Petar Sarić

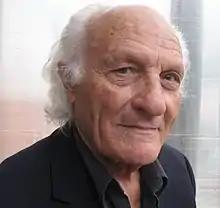
Sarić in 2016

Petar Sarić was born in the village of Tupan, near Nikšić in Montenegro on 11 July 1937. He was a graduate of the University of Priština Faculty of Philology in languages and literature. Upon graduation, he taught in several schools in both Prizren and Rahovec before joining the newspaper staff of the Priština daily "Jedinstvo" where he later held the post of editor-in-chief for several years. He authored volumes of verse, the first of which was published in the 1970s.